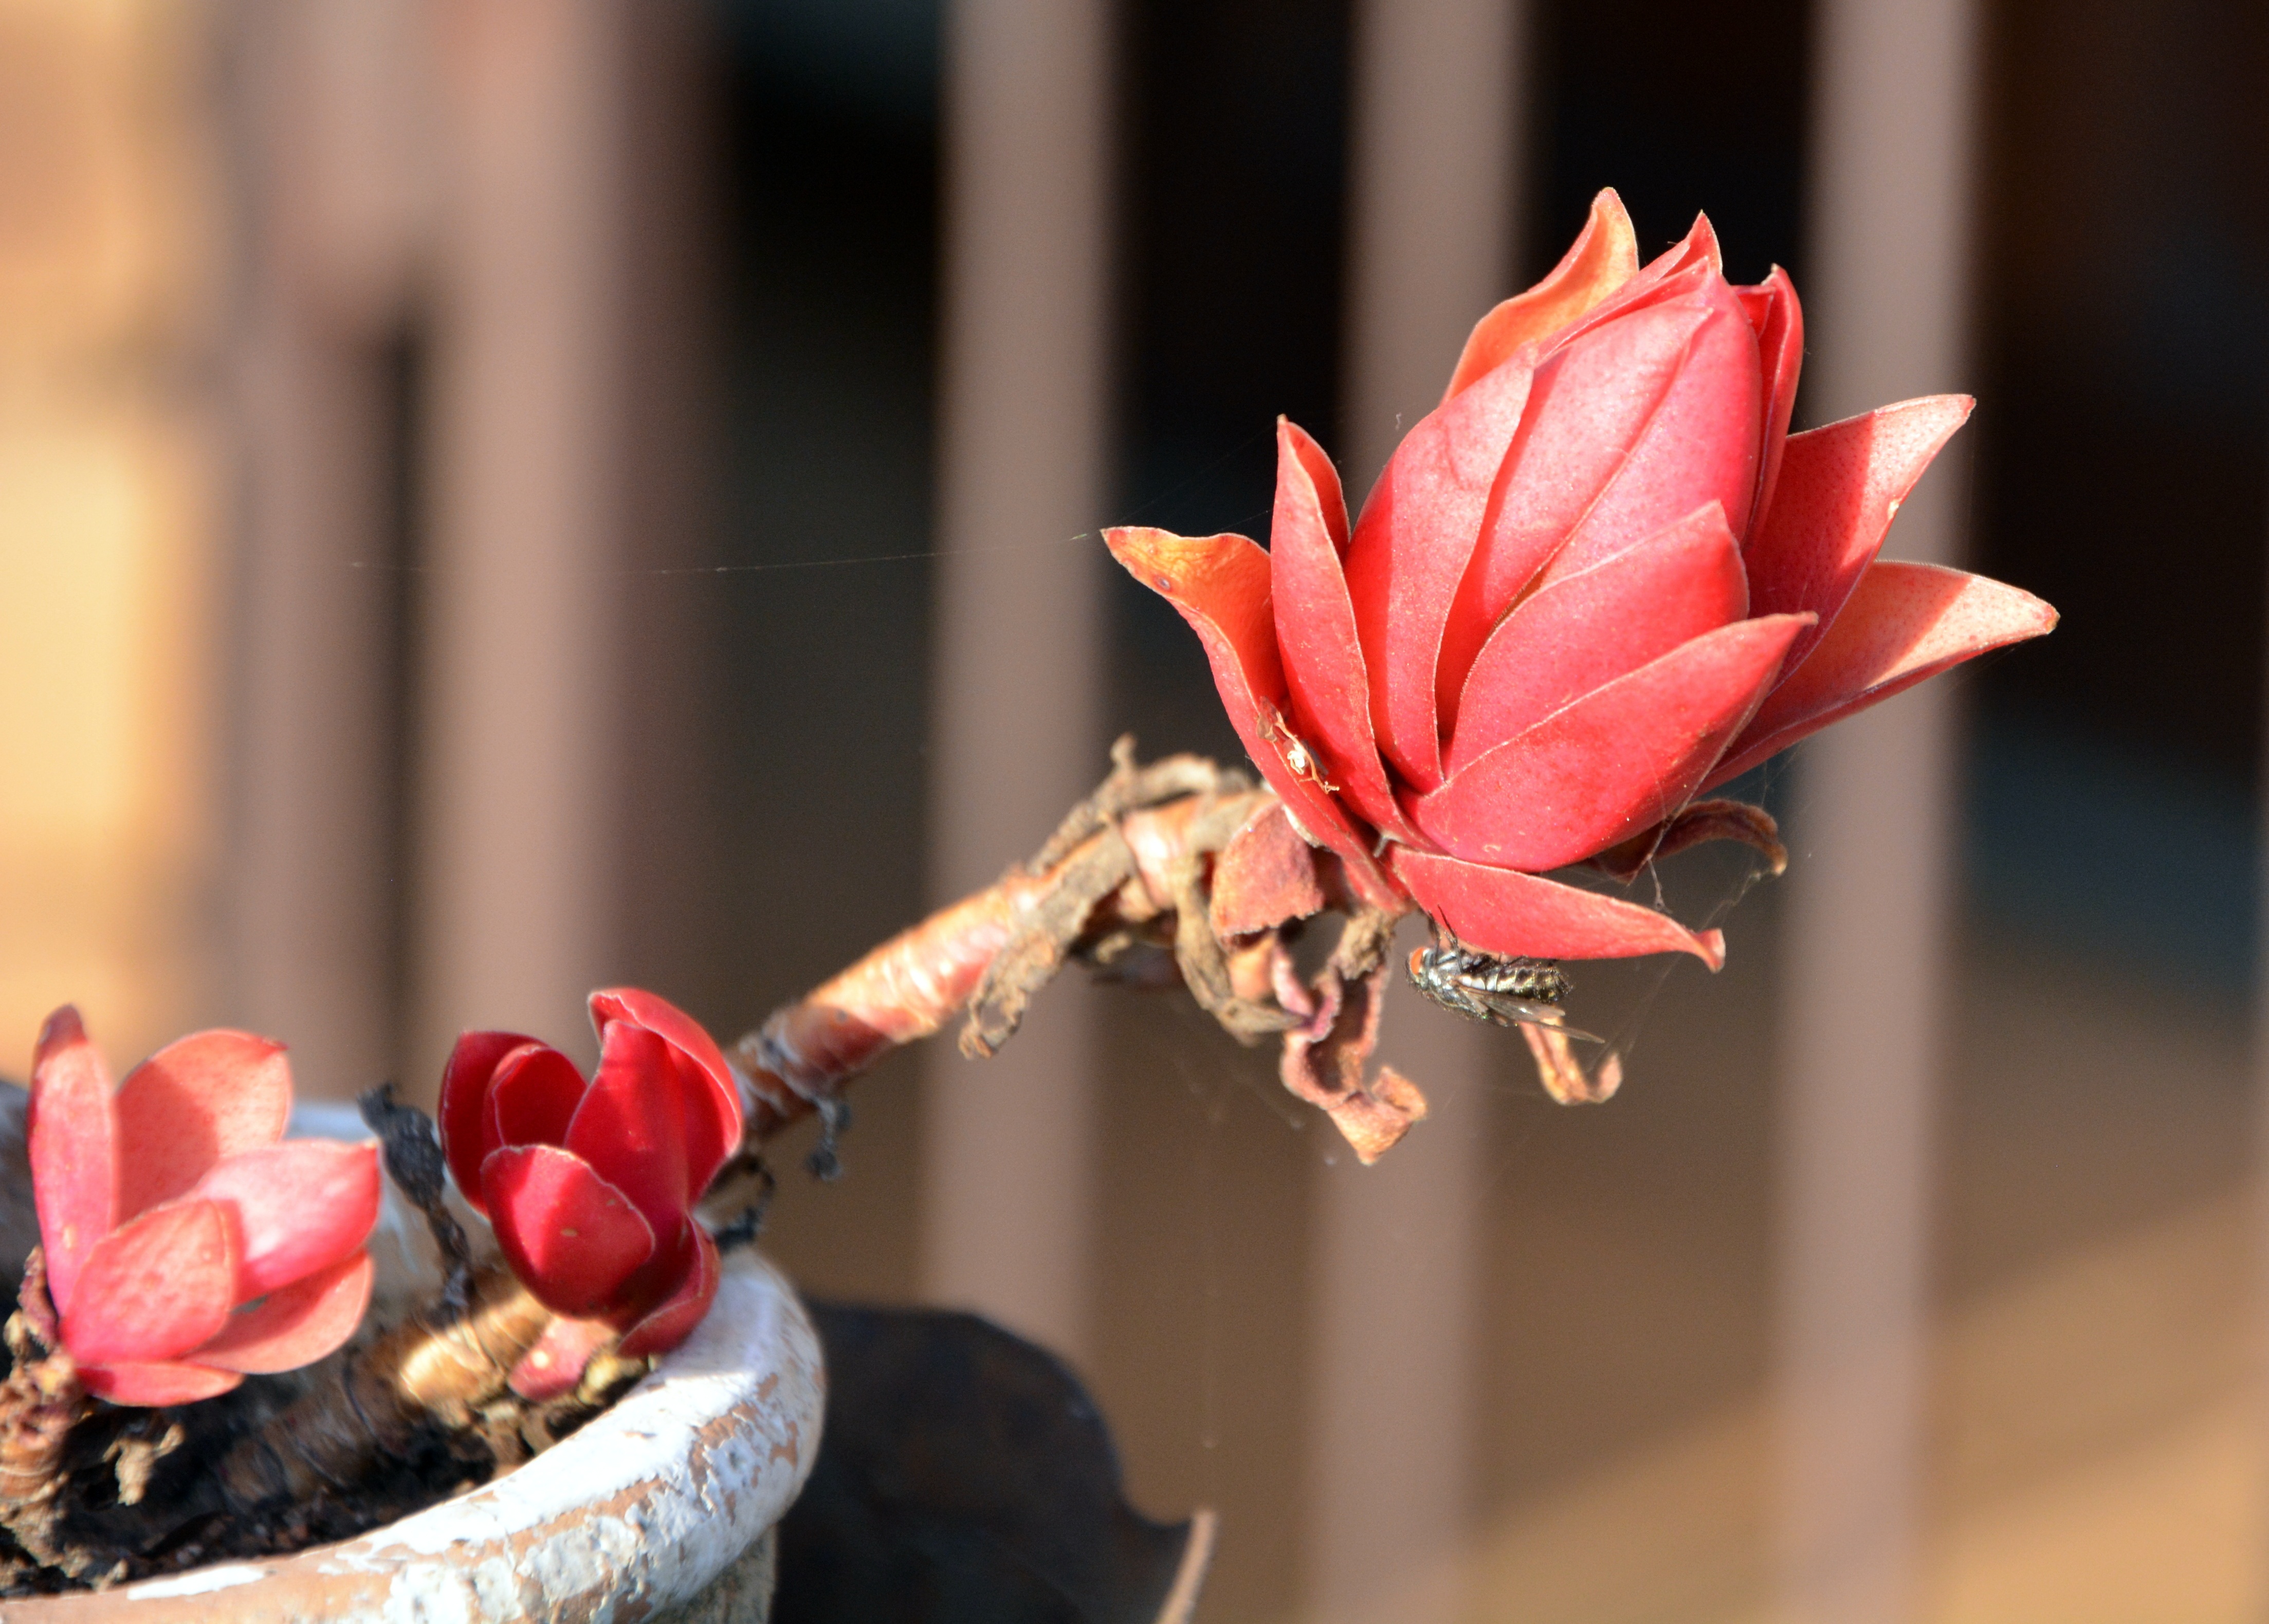
blossom, plant, photography, leaf, flower, petal, orange, spring, red, color, pink, flora, close up, petals, floristry, macro photography, flowering plant, pot flower, land plant